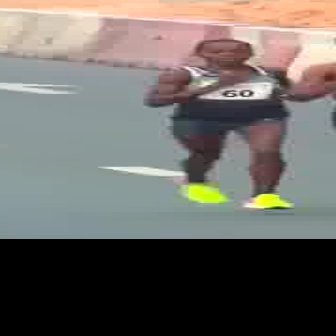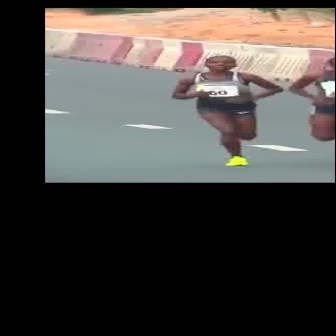
  Please identify the target specified by the bounding box [140,36,312,207] in the first image and locate it in the second image. Return the coordinates in [x_min,y_min,x_max,y_max] format.
Answer: [171,55,283,166]